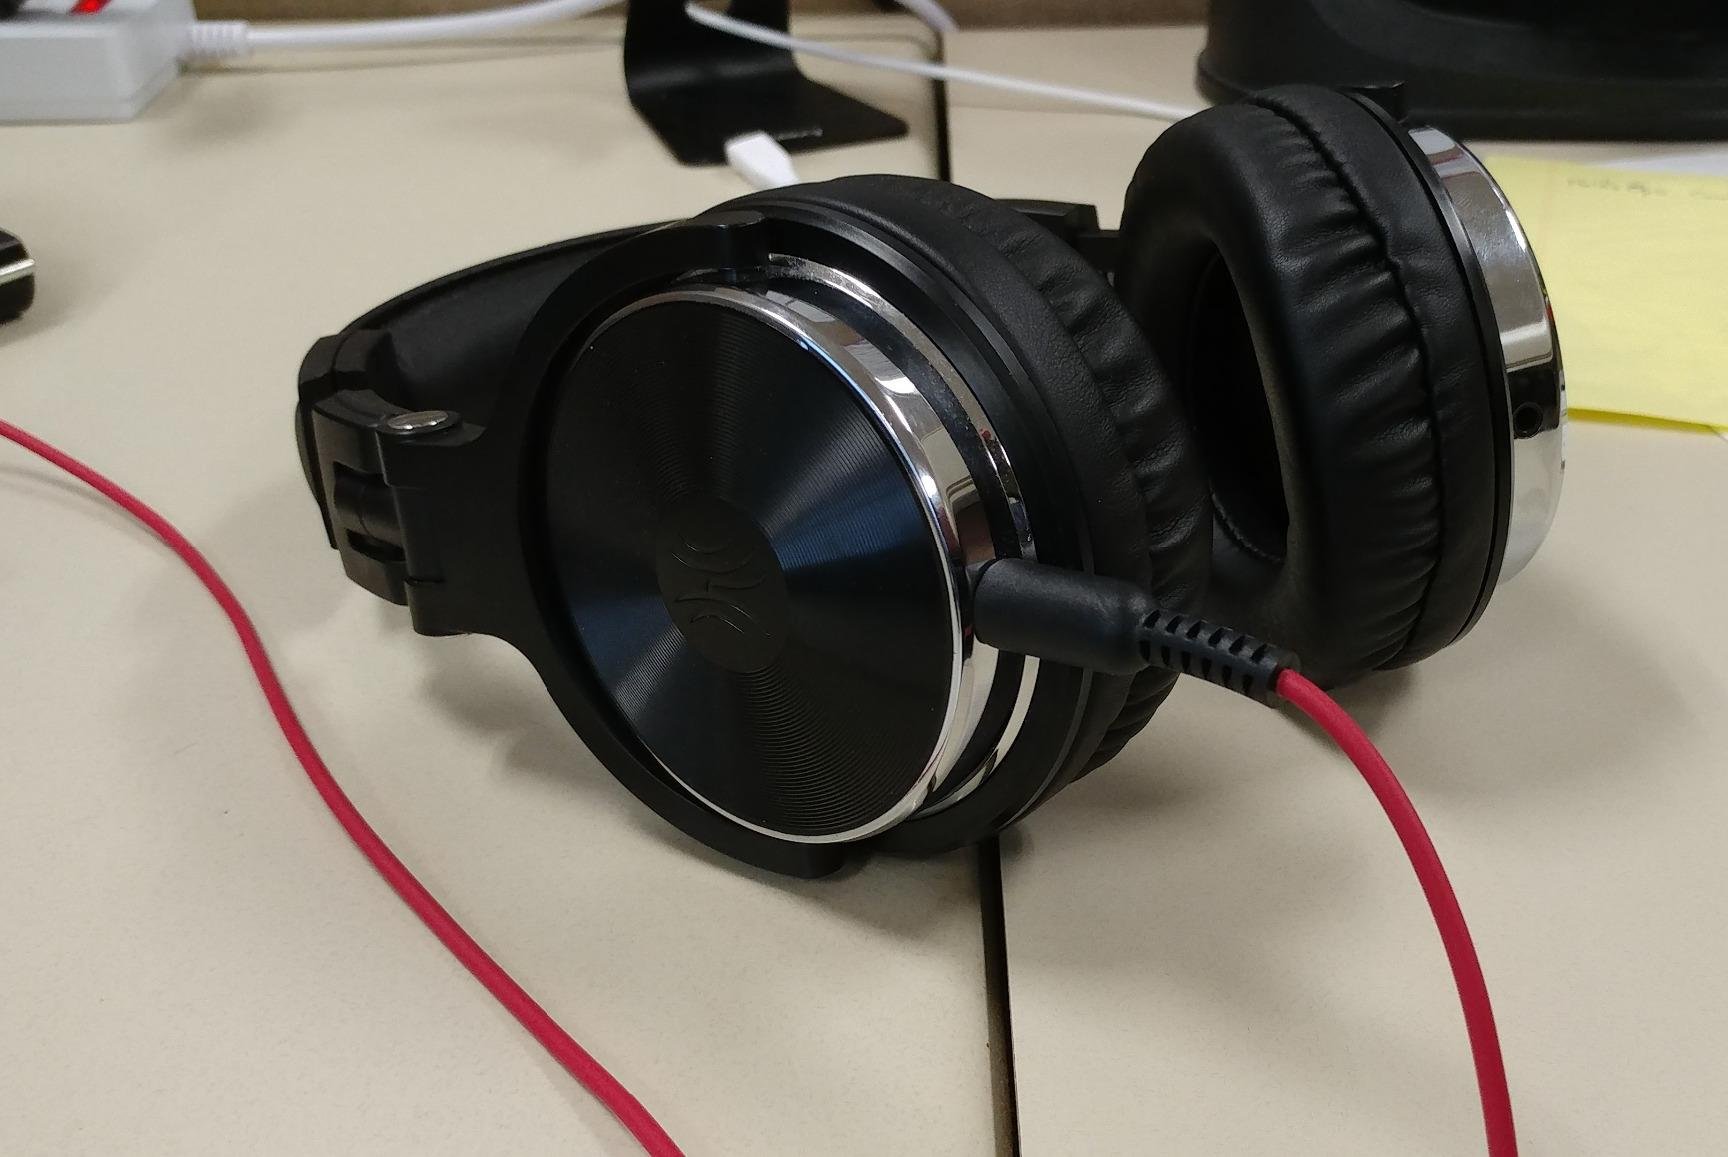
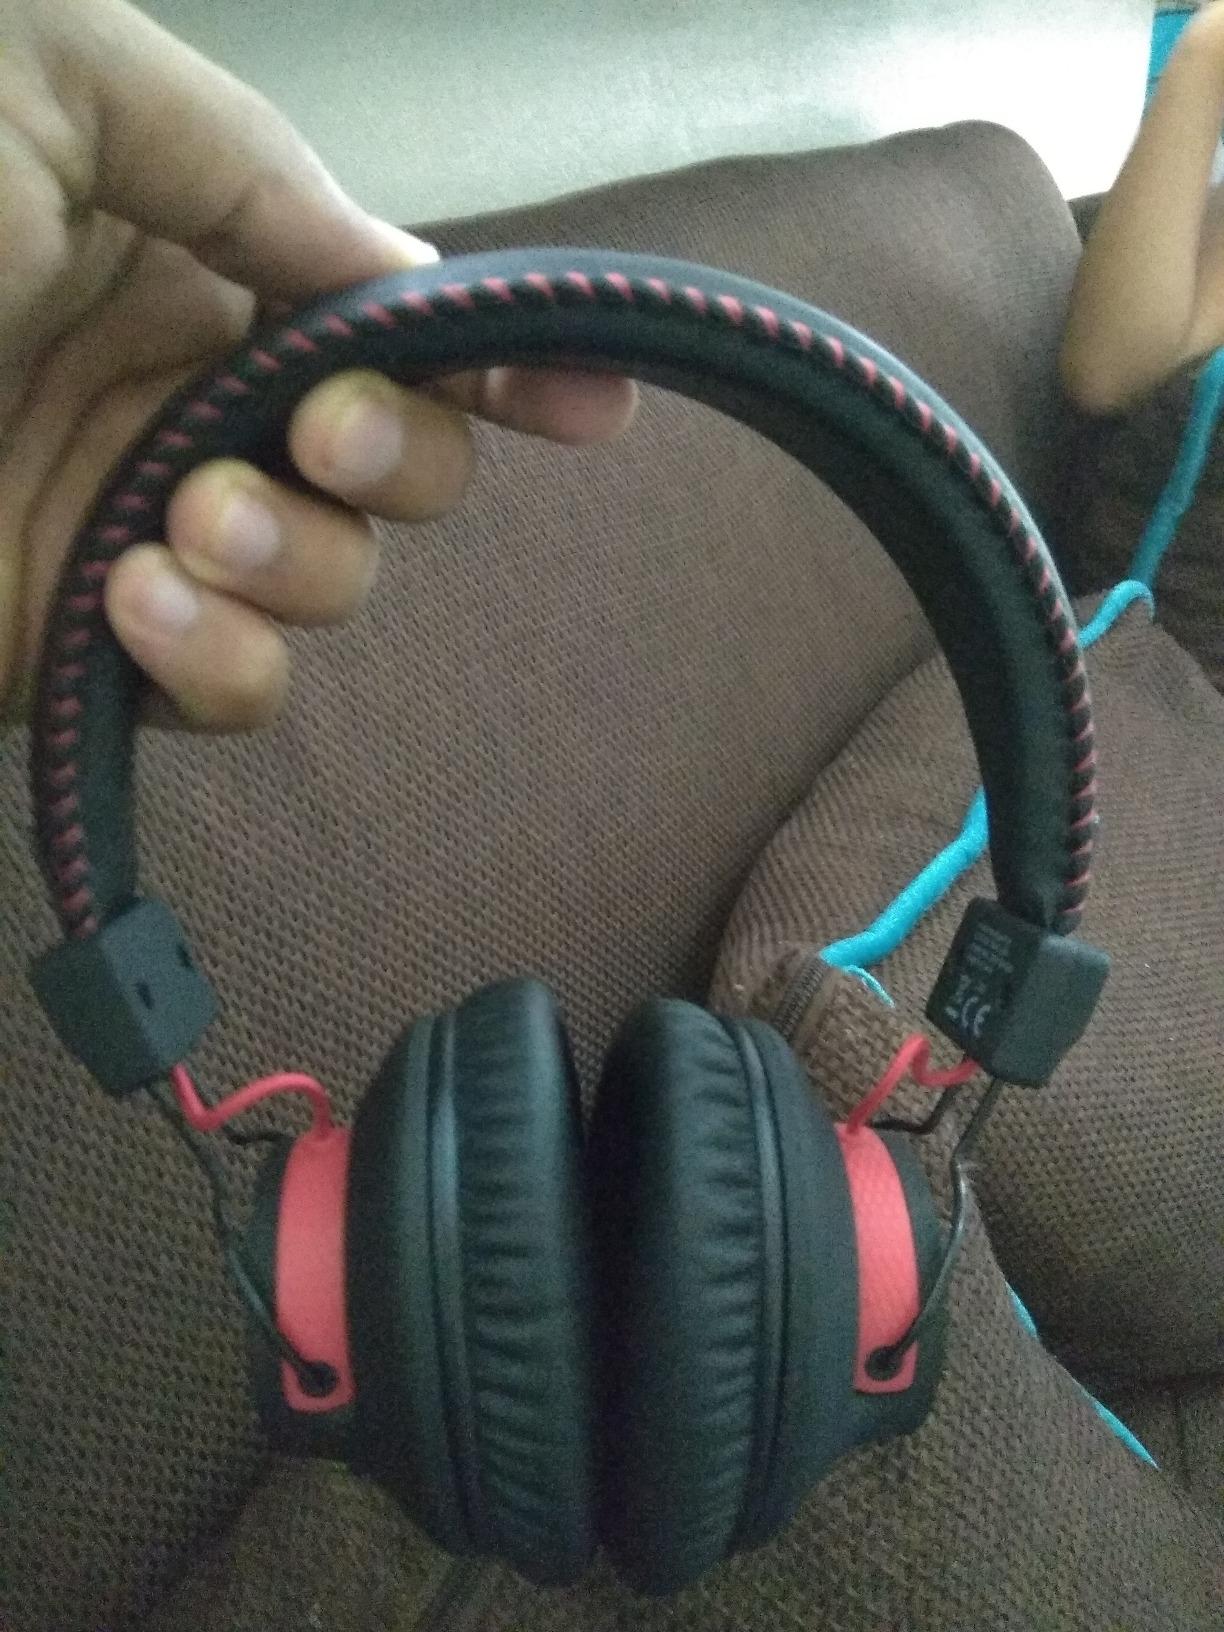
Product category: headphones
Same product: no